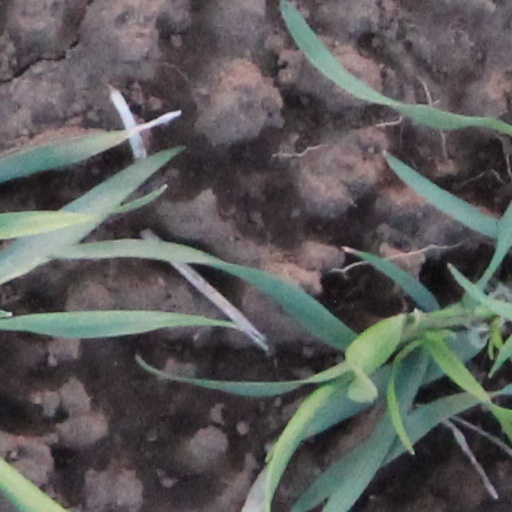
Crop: wheat